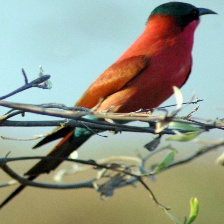
Species: CARMINE BEE-EATER
Scientific name: MEROPS NUBICOIDES
ImageNet parent category: bee_eater